Evil May Day

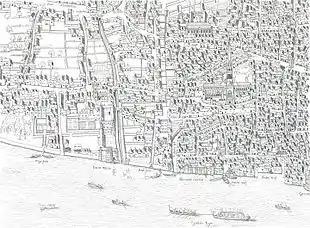
Map of west London from the 1550s

In the early part of the reign of King Henry VIII, Londoners came to resent the presence of foreigners (called "strangers") arriving from the continent, especially immigrant Flemish workers and the wealthy foreign merchants and bankers of Lombard Street. At the time, only about 2% of London's population of approximately 50,000 were foreign-born.